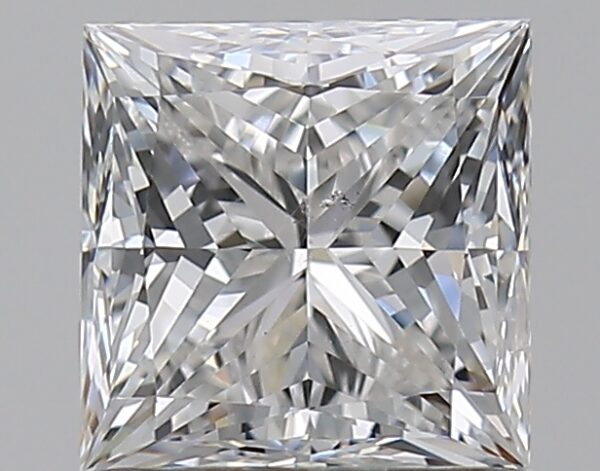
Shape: princess
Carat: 0.9
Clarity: SI1
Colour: E
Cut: VG
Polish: EX
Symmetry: VG
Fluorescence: N
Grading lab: GIA
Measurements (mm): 5.15 x 5.09 x 3.77